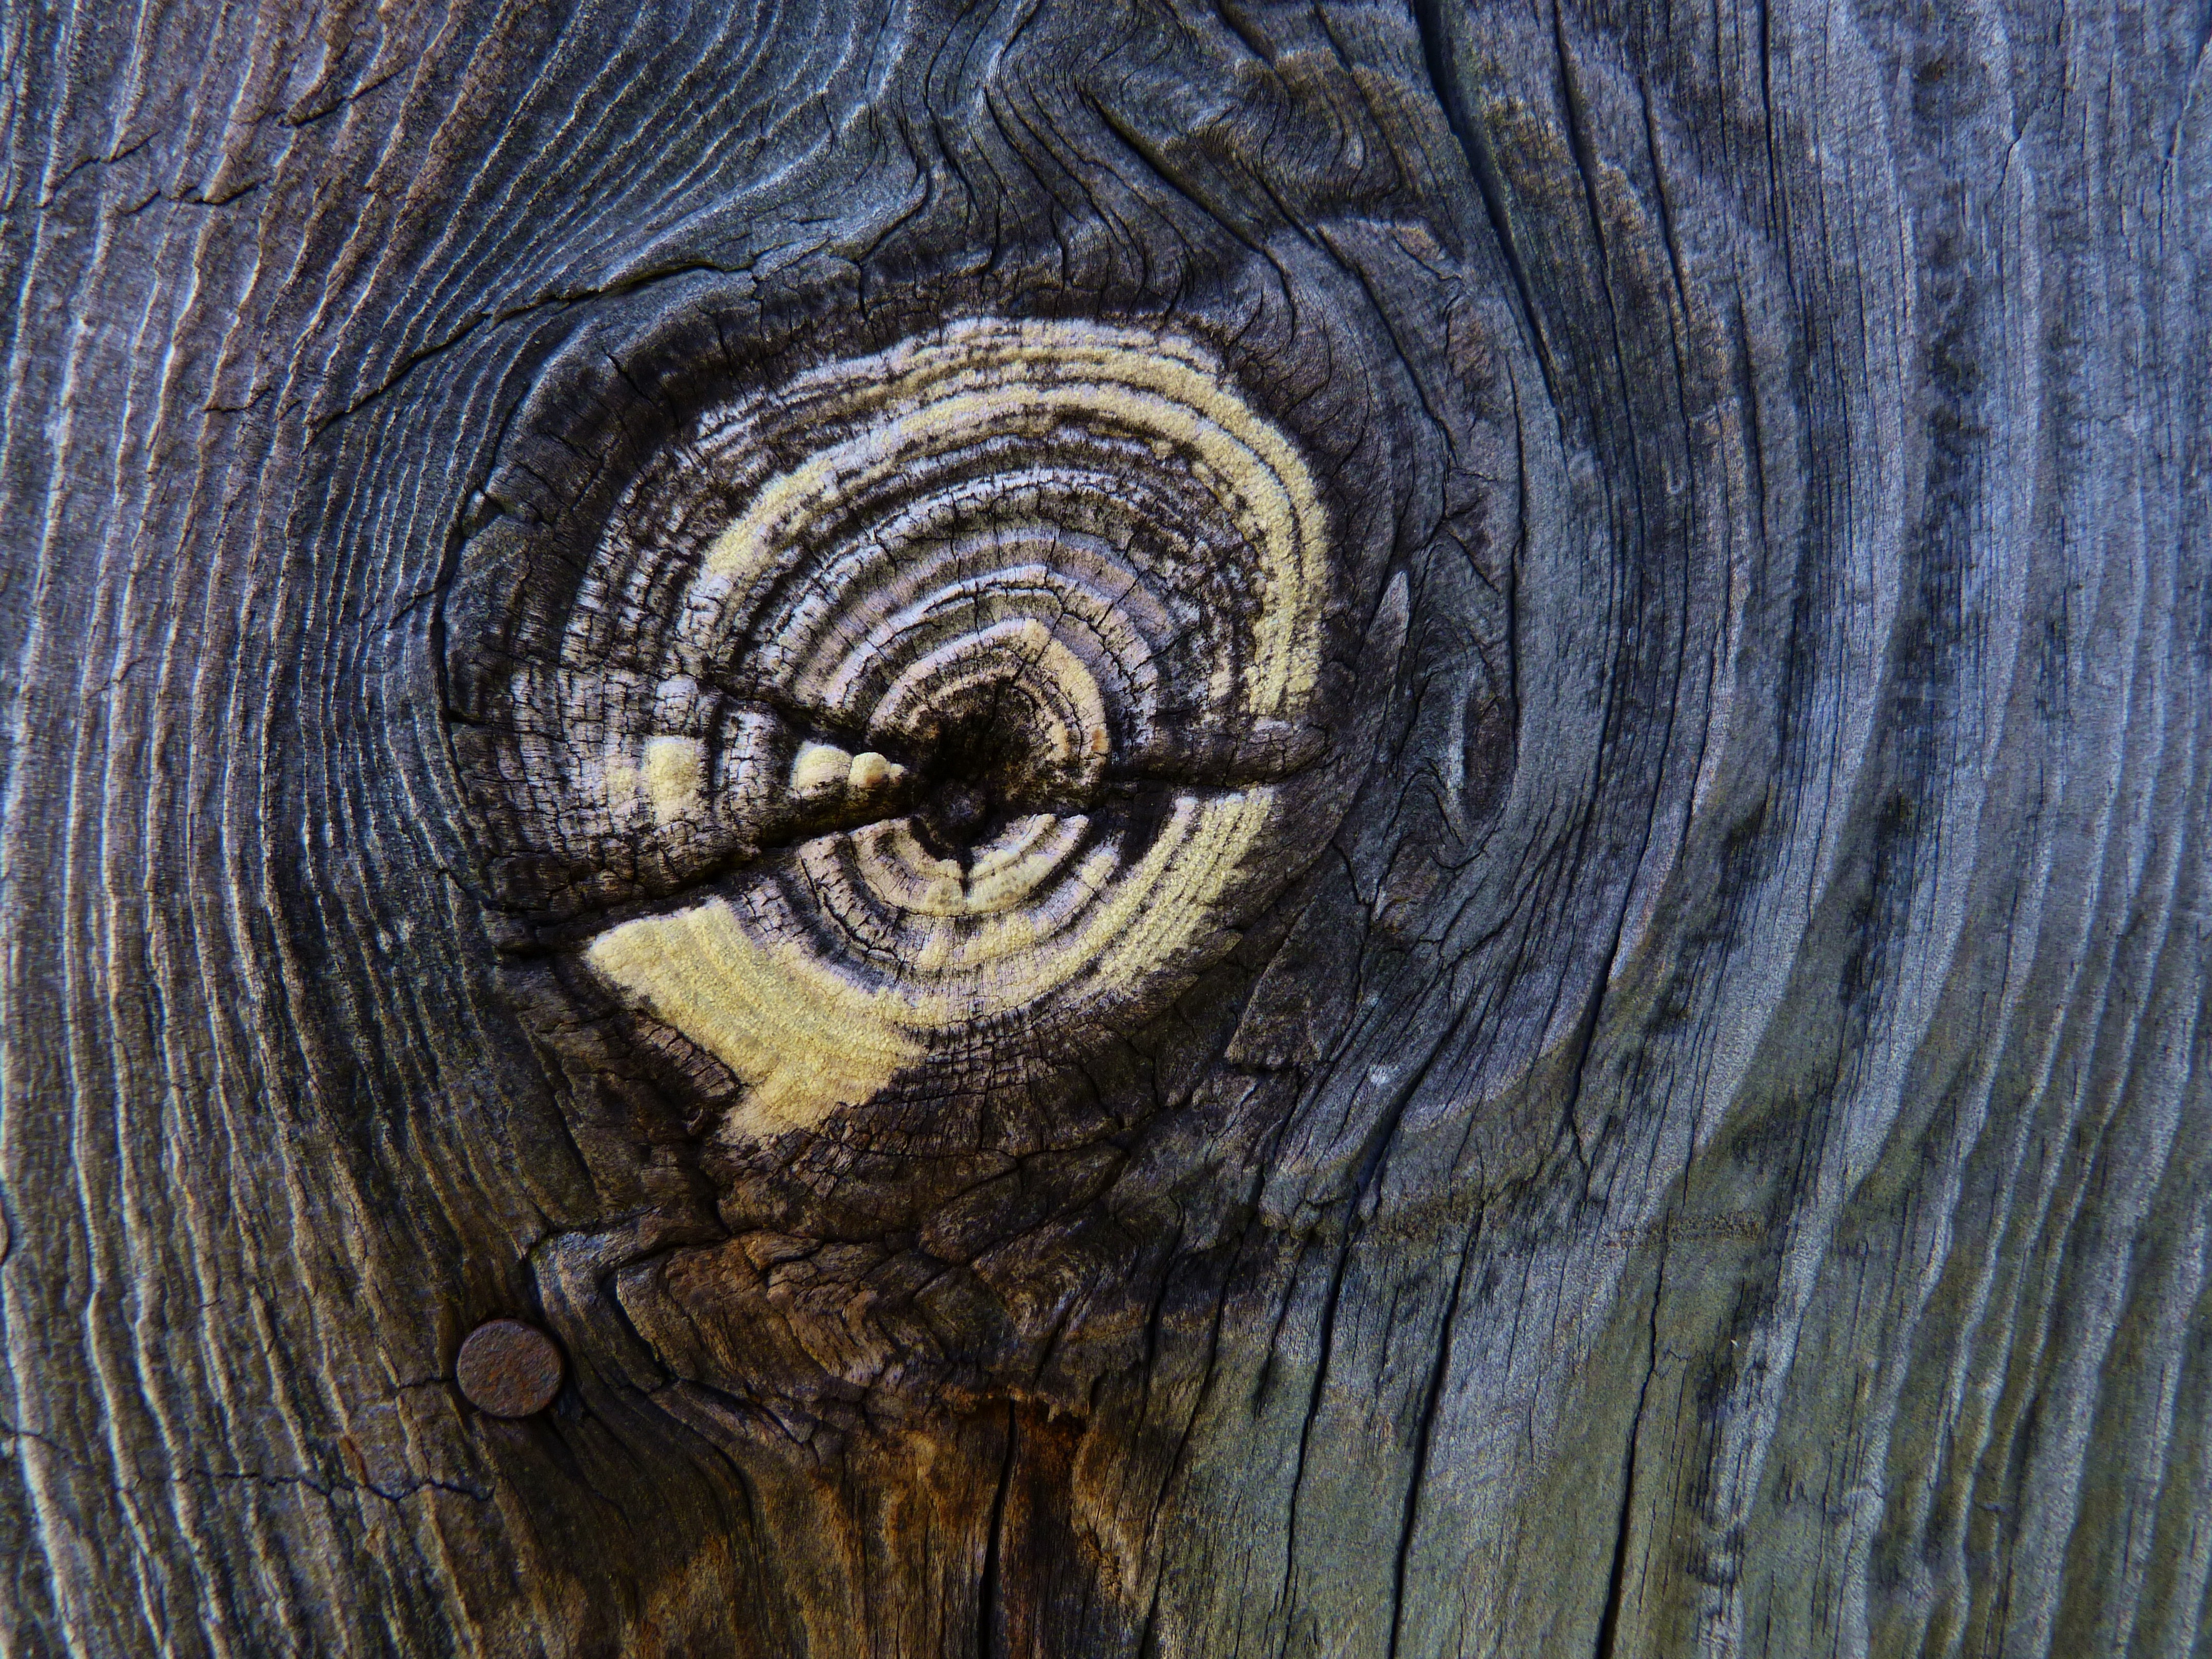
tree, board, wood, texture, leaf, trunk, old, close up, art, concentric, node